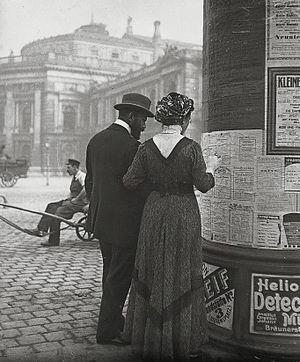
Une colonne Morris est un élément du mobilier urbain initialement parisien, mais présent dans beaucoup de villes françaises. De forme cylindrique, elle sert principalement de support à la promotion des spectacles et des films. Si sa silhouette et son aspect général ont peu évolué depuis sa création, des perfectionnements et des fonctions nouvelles sont apparus au cours du temps. Aujourd’hui, par exemple, elle peut être éclairée à la nuit tombée. Elle peut être rotative pour une meilleure exposition des affiches, et celles-ci sont fréquemment protégées des intempéries et des incivilités par un vitrage. L'espace qu'elle abrite en son sein est parfois utilisé pour entreposer le matériel de nettoyage de la voirie, abriter des toilettes ou des téléphones publics.